Answer in natural language. Considering the relative positions, is room with bed covered in bedsheet (marked B) to the left or right of gray oval dog bed (marked C)? Choose between the following options: left or right
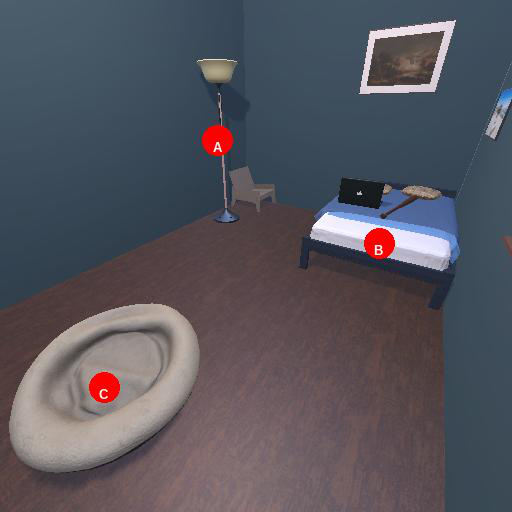
<answer>right</answer>